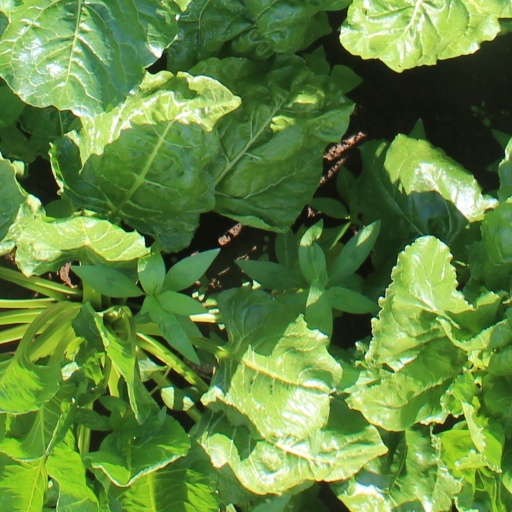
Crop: sugar beet